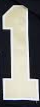
Number: 1